Sport in Scotland

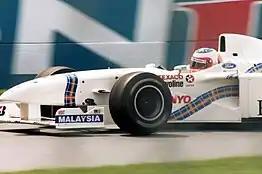
Rubens Barrichello driving for the Stewart Grand Prix team in Montreal in 1997. The tartan livery of the team was a special Stewart F1 tartan designed for the team and its addition to the cars indicates the Stewarts' origins in Scotland.

The Highland Games are a distinctive feature of the national sporting culture. There are numerous annual games hosted in the Highlands including Braemar and Dunoon. They are also popular in various parts of the world, where large numbers of Scottish emigrants have settled.